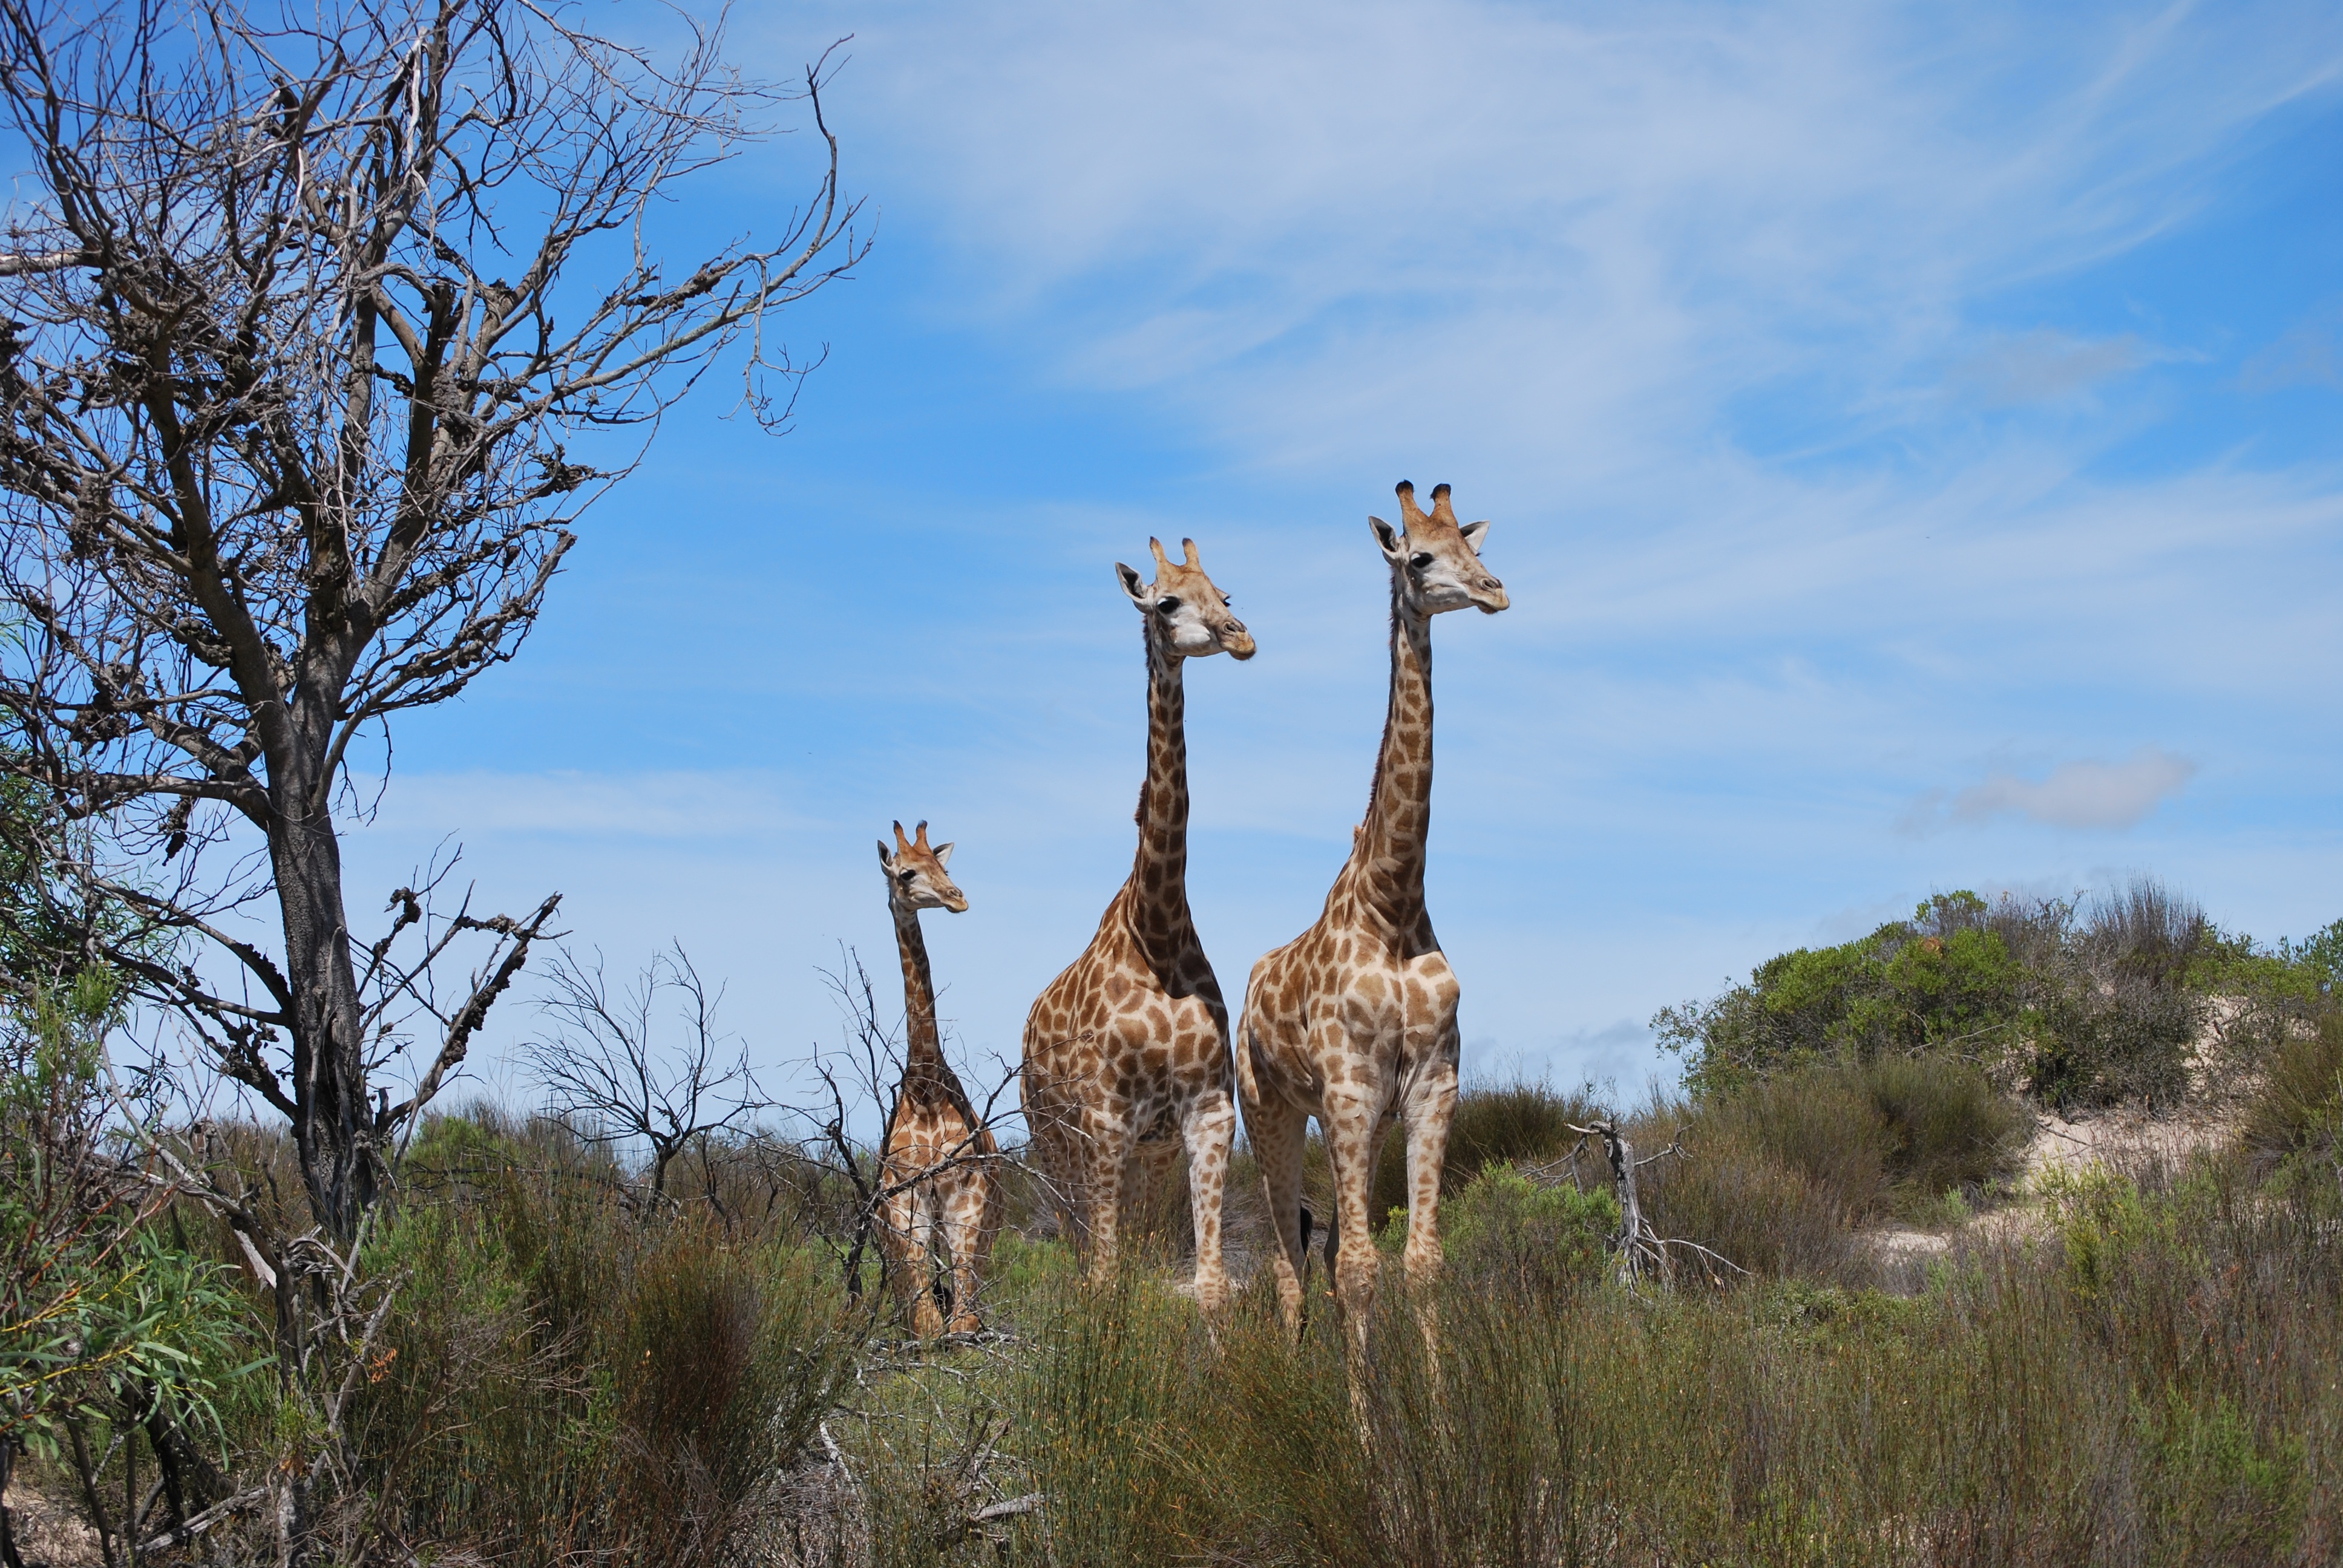
tree, wilderness, adventure, wildlife, park, fauna, savanna, plain, giraffe, family, safari, ecosystem, south africa, giraffidae, natural environment, baby giraffe